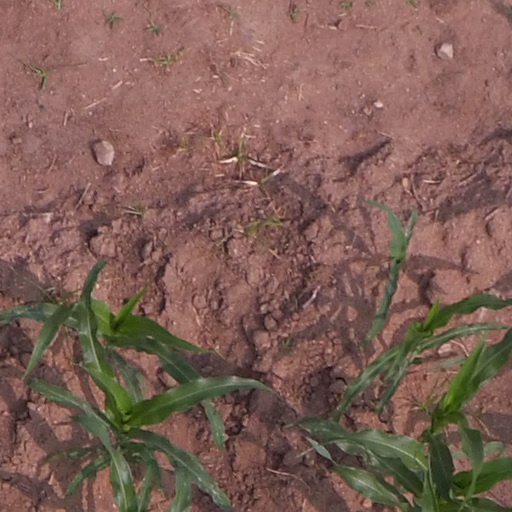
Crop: maize; corn